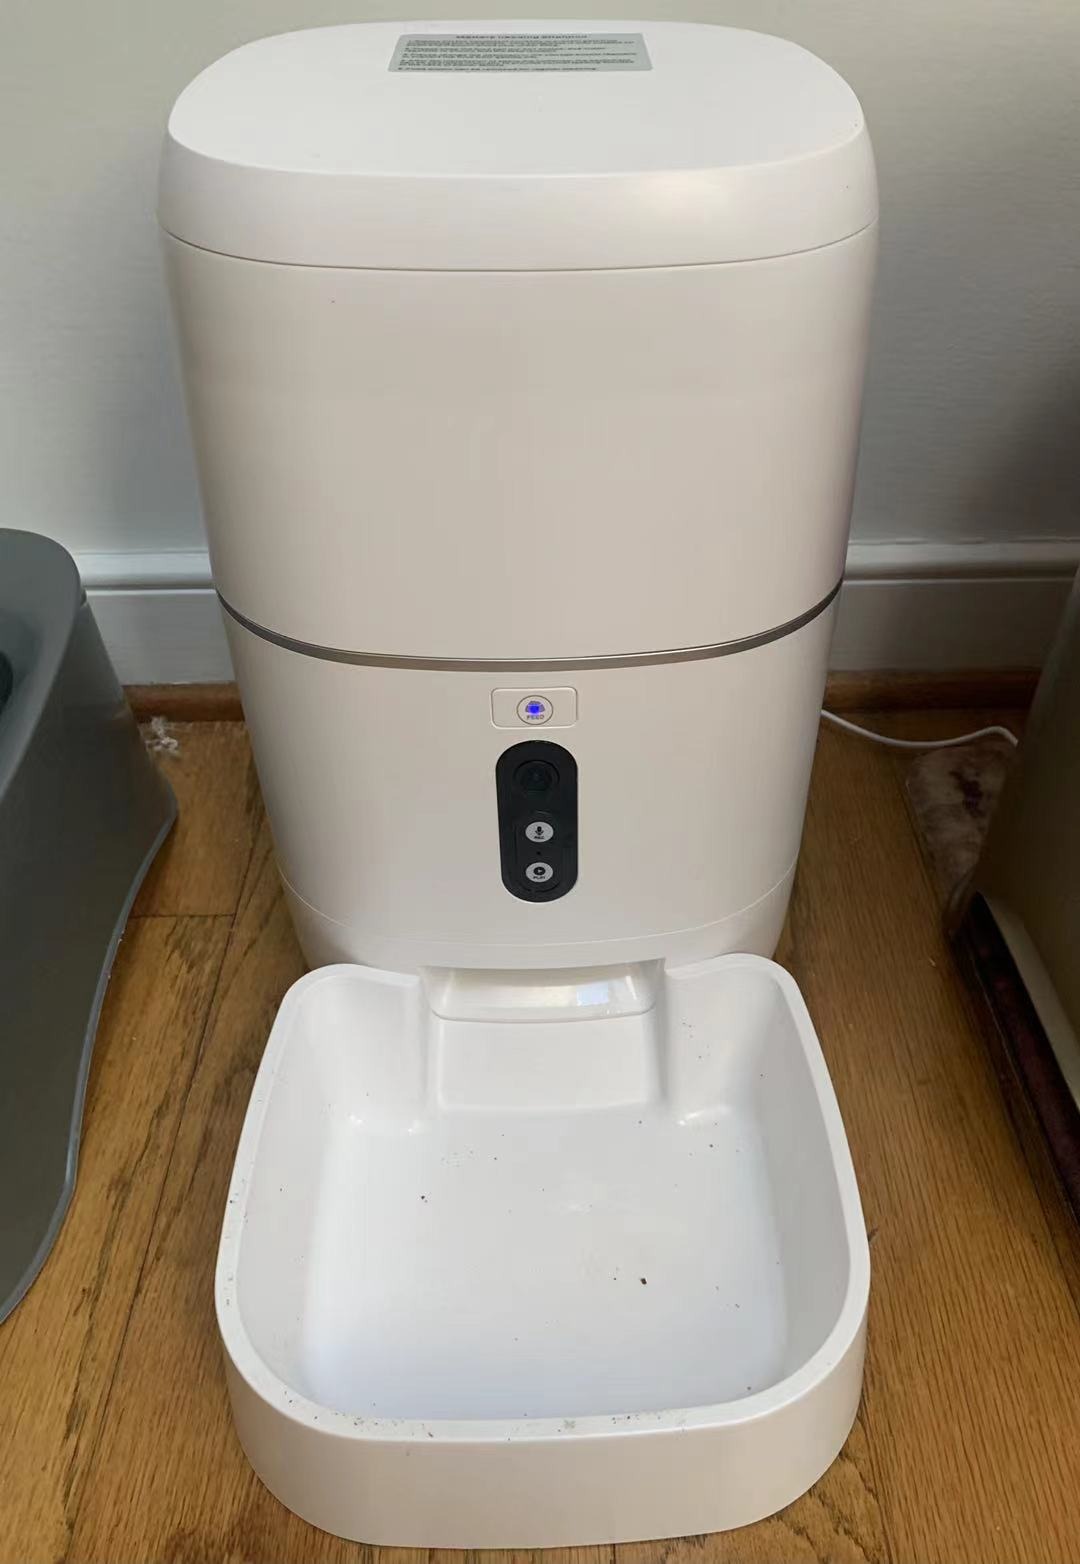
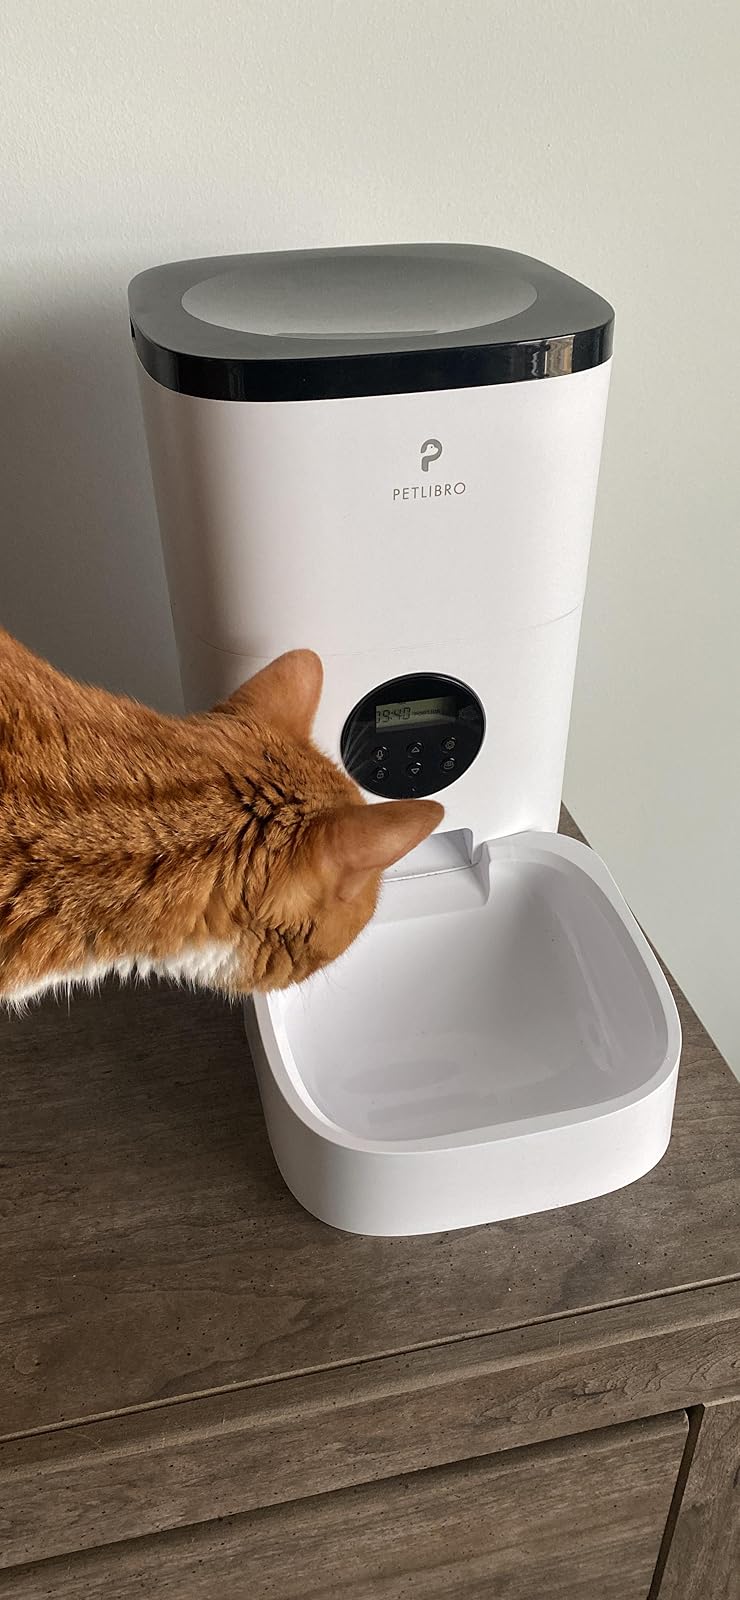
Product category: items_feeder
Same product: no